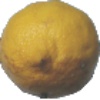
Label: lemon